78th Guards Rifle Division

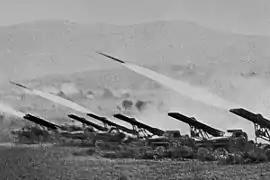
A battery of M-13 Katyusha launchers firing at enemy targets, 1943

By the morning of July 10 the division, which had not been relieved, had its 228th Regiment at Nikolskoe with the 223rd and 225th, still mixed with the 73rd Guards, on a line from Hill 209.6 to Korenskaia Dacha to 500 m south of Gremiachii. At this point in the battle the III Panzer Corps was pressing north between the Donets and the Razumnaia rivers and the division's sector was no longer under heavy attack. The 228th was ordered to move up and attack toward "Batratskaia Dacha" Farm at 1000 hours but soon came under heavy fire from "Nebelwerfers" and became pinned down in an orchard. The commander of the 15th Guards Rifle Division's 44th Guards Regiment was ordered to attack towards the farm with two of his battalions. Lt. Col. Usikov now deployed his fire support effectively and the attack began well, catching units of the 7th Panzer during a redeployment. During the afternoon the 15th Guards, reinforced with a regiment of 73rd Guards, forced the panzergrenadiers back while General Safiulin ordered the 97th Guards Mortar Regiment to support the attack with rocket fire. At 1855 hours five launchers fired a salvo of 78 M-13 (4.9 kg of high explosive each) at a concentration of German infantry and armor in the area of the woods 1,000 m west of "Batratskaia Dacha" Farm which "blanketed" the target. The 228th Guards then joined the attack to mop up the farm area, but this was unable to make headway.